Ancien régime

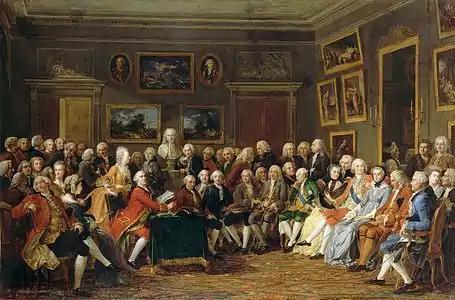
"In the Salon of Madame Geoffrin in 1755" by Anicet Charles Gabriel Lemonnier. The painting, produced in 1812, represented a nostalgic view of the Enlightenment elite of the Ancien régime.

For some observers, the term came to denote a certain nostalgia. For example, Charles de Talleyrand famously quipped: